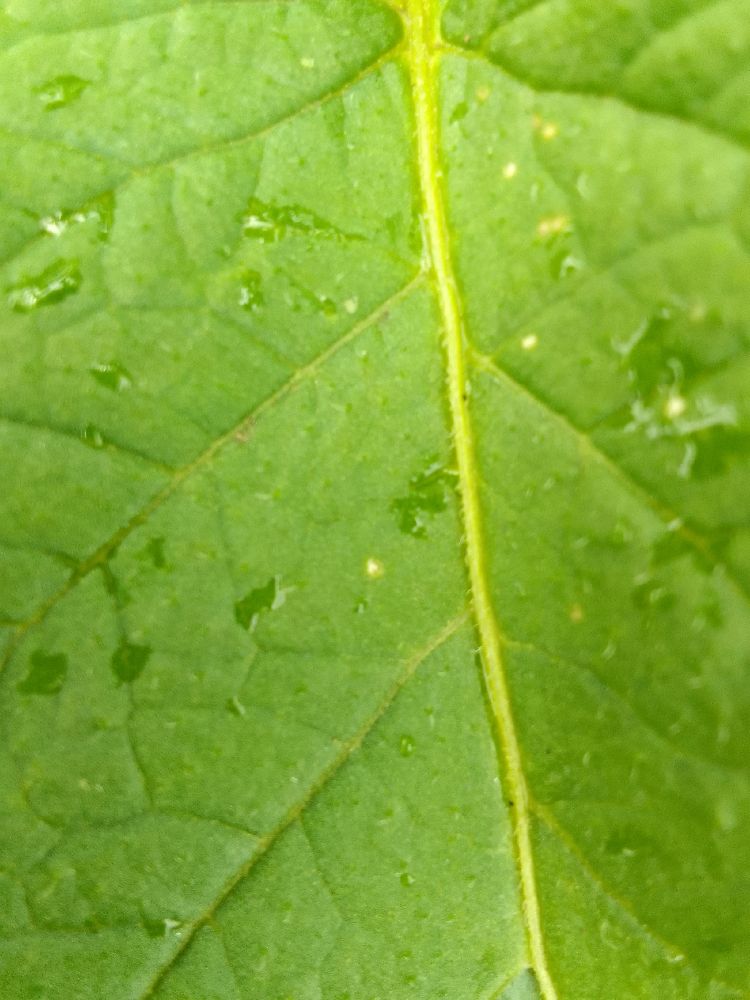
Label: Healthy